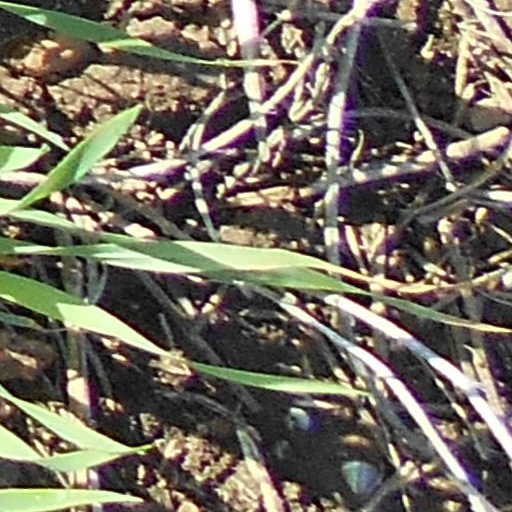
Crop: wheat